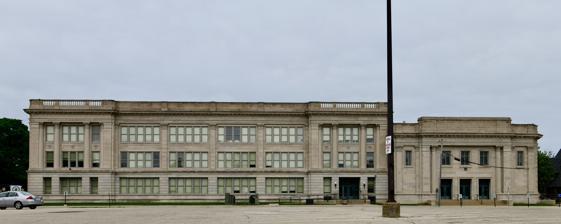
Building: Walter Reuther Central High School
Country: United States of America
Year built: 1927
Public alternative high school in Kenosha, Wisconsin, United States Walter Reuther Central High School Address 913 57th Street Kenosha , Wisconsin 53140 United States Information School type Public alternative high school School district Kenosha Unified School District Principal Maria Kotz Faculty 29.00 (FTE) Grades 9 through 12 Enrollment 356 (2019-20) Student to teacher ratio 12.28 Color(s) Purple and Black Mascot Bulldog Website https://www.kusd.edu/reuther/ Old Kenosha High School U.S. Historic district Contributing property Location Roughly bounded by 55th St., 8th Ave., 58th St., and 10th Ave., Kenosha, Wisconsin Area 10 acres (4.0 ha) Built 1925 Architect Lindl, Lesser & Schutte; John D. Chubb Architectural style Classical Revival Part of Civic Center Historic District (Kenosha, Wisconsin) ( ID89000069 ) Added to NRHP July 26, 1989 Walter Reuther Central High School is an alternative high school in Kenosha, Wisconsin . Part of the Kenosha Unified School District , the school serves 382 students in grades 9-12. History The classic limestone structure that houses Reuther High School was designed by John D. Chubb and built between 1924 and 1927. Occupying a massive block-square, the school is listed on the National Register of Historic Places as one of the structures comprising Kenosha's Civic Center Historic District . When built, it was called Kenosha High School; Central High School is the name engraved in its namestone. It later became Mary D. Bradford High School, and ultimately Walter Reuther Central High School, named for United Auto Workers leader Walter Reuther . The building is the third iteration of Central High School. The first was built in 1849 and housed "all the children who attended public school classes in the town, from first grade up." but was deemed inadequate by 1890. The process of building the second started in July 1890, on the site of an existing grade school, which was demolished to make way for the new High School. Students of the grade school were temporarily relocated to the nearby Courthouse . The second was finished in September 1891, however it was poorly constructed and by 1910 the Auditorium and Assembly Hall portions of the building had been condemned. In 1922, a special committee appointed by the school board found the high school building to be inadequate, and the plans to build the third across the street were set in motion. A contract to have the new building finished by May 26, 1926 was signed, and the cornerstone was laid on November 20, 1924. Finally, on February 22, 1926, 74 days before the contract date, classes were conducted in the new building. The second building was remodeled and converted to Central Junior High School, and later served as an annex to the High School. The second building was eventually demolished in 1980 and replaced with a parking lot. A major remodeling project was completed in 1993 at an approximate cost of $3,500,000. Restoration of the building's exterior limestone was conducted in the late 2000s. The original Reuther High School was begun in a UW-Extension Center building located at 39th Avenue and Washington Road. Students and faculty from the Tremper Night School program were shifted to the newly created Reuther High School, which had been designed as a magnet school for alternative education. In 1980, following expansion and renovation of the former UW-Extension building, Reuther High School and Mary D. Bradford High School (formerly Central High School) swapped facilities. Mary D. Bradford High School took up residence in the newly remodeled and expanded former UW-Extension building. Reuther moved to the former Mary D. Bradford High School located on Sheridan Road and 57th Street, where it still exists today. It was originally known as Reuther Alternative High School until the summer of 1991 when it adopted the name Reuther Central High School, a nod to the building's former name as Central High School. Over the years, Reuther Central High School has undergone several changes to accommodate curriculum and teaching style. The building suffered damage in August 2020 during unrest which occurred following the shooting of Jacob Blake . Architecture The building features a neo-classic auditorium of 1,400 seats with commissioned original oil paintings by Chicago artist Gustave Brandt, including a 44-foot fresco over the proscenium symbolizing Kenosha history over a century and emphasizing the arts and sciences. The 1926 school yearbook explained that the panel "shows the High School as the culmination of the ideals of such educators as Col. (Michael) Frank (considered the father of Wisconsin's public-school system), Col. (John) McMynn (the school's first principal) and Mrs. (Mary D.) Bradford (the former superintendent of Kenosha public schools); a high school with a curriculum varied enough to fit the needs of all classes of students and one which will place Kenosha among the first of the cities of Wisconsin in education." Two large allegorical canvases next to the organ screens illustrate physical training and mental training, with smaller canvases along the balcony edge portraying educational subjects. The auditorium features two backlit, leaded stained-glass ceilings over the orchestra floor and balcony. Academics Reuther has three academic programs. All students are required to meet the same academic standards as the other high school students in the district. Blended Learning Beginning in 2013-14, Reuther's Expeditionary Learning program shifted its focus to Blended Learning, a model emphasizing the blend of traditional teaching and modern technology-enhanced instructional methods.  Students in the Blended Learning program engage in online learning components in their core classes which allow them flexibility and control over their pacing of learning, and flexible scheduling allows for face-to-face interactions with teachers while still allowing for the online components. Transition Program Beginning in 1999-2000, the Transition Program was designed to reengage struggling regular education students, targeting students with health issues that have prevented them from attending a traditional high school program. Homebound students may be placed in Transition prior to being returned to a traditional schedule. Transition's curriculum allows students to attend a morning or afternoon computer lab session to earn credits at an accelerated pace. Adult Education The Adult Education program caters to those students wishing to graduate with a KUSD Competency Diploma.  This program prepares students to take the Iowa Tests of Education Development (ITED) for graduation.  Students are able to work and study at their own pace with help from instructional staff to set schedules and meet requirements and deadlines. References